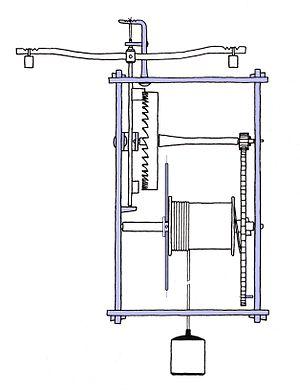
Mécanisme possible d'une horloge à foliot du XIVe siècle, sans le système de sonnerie.
Une horloge mécanique dite communément et simplement horloge est un instrument de mesure du temps ou indicateur qui donne l'heure par une solution à l'origine entièrement mécanique. Succédant aux différentes horologia, elle apparait à la fin du XIIIᵉ siècle en Europe occidentale. À l'origine, à poids moteur et à foliot, elle connaîtra une longue évolution et une diversification importante au cours des siècles.
Une horloge est un instrument conventionnel de mesure du temps qui généralement indique l'heure en continu ; étymologiquement, le terme vient du mot latin horologium « qui dit l’heure », lui-même dérivé du mot grec ὡρολόγιον [formé à partir de oρα, l'heure et de λέγειν, dire, λόγιον, le dire ].